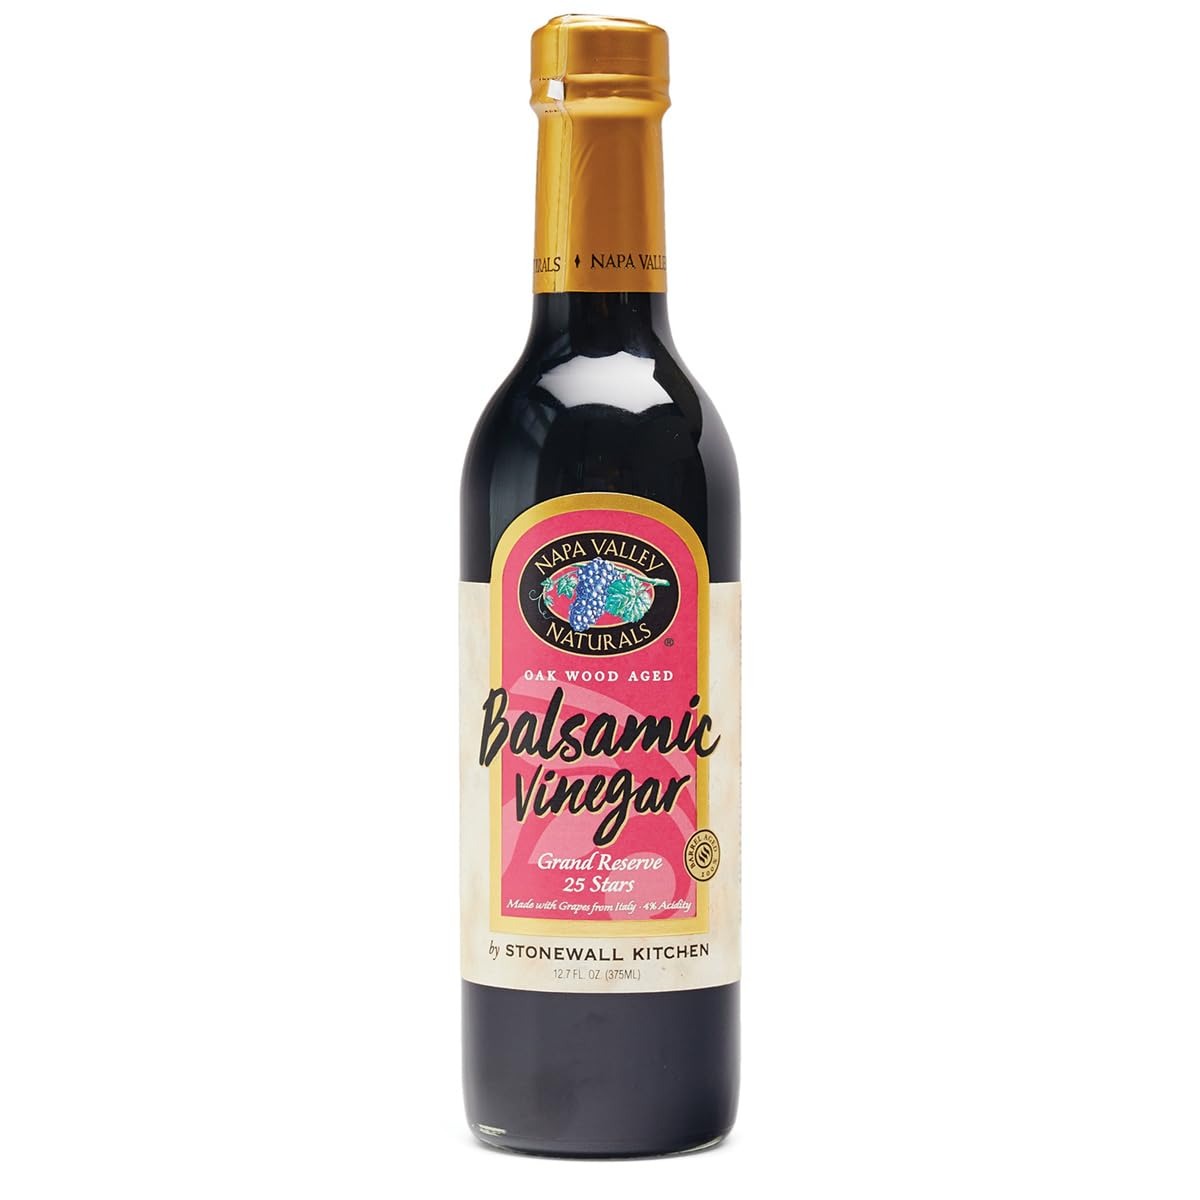
Item Name: Napa Valley Naturals Grand Reserve Balsamic Vinegar (25 Star), 12.7 Ounce
Bullet Point 1: Napa Valley Naturals Grand Reserve Balsamic Vinegar (25 Star), 12.7 Ounce
Bullet Point 2: Sets the industry gold standard for taste
Bullet Point 3: Made using only the best olives, grapes, seeds or nuts from the finest orchards and farms around the world
Bullet Point 4: Poured and packaged in eye-catching wine bottles
Bullet Point 5: Stonewall Kitchen Family of Brands: Our award winning line of gourmet food, home goods, and gifts are loved around the world. Featuring brands such as Legal Sea Foods, Michel Design Works, Montebello, Napa Valley Naturals, Stonewall Home, Stonewall Kitchen, Urban Accents, Vermont Coffee Company, Vermont Village, and Village Candle
Bullet Point 6: About Us: It all started in 1991 at a local farmers' market with a few dozen items that we'd finished hand-labeling only hours before. Fast-forward to today and Stonewall Kitchen is now home to an ever-growing family of like-minded lifestyle brands! Expertly made with premium ingredients, our products are the result of decades spent dreaming up, testing and producing only the very best in specialty foods and fine home living.
Value: 12.7
Unit: Fl Oz

Price: 14.58